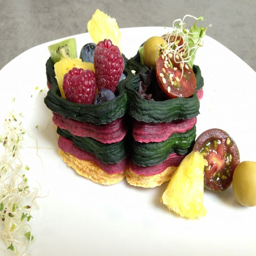
all about tv genre , contents and links related to jump .